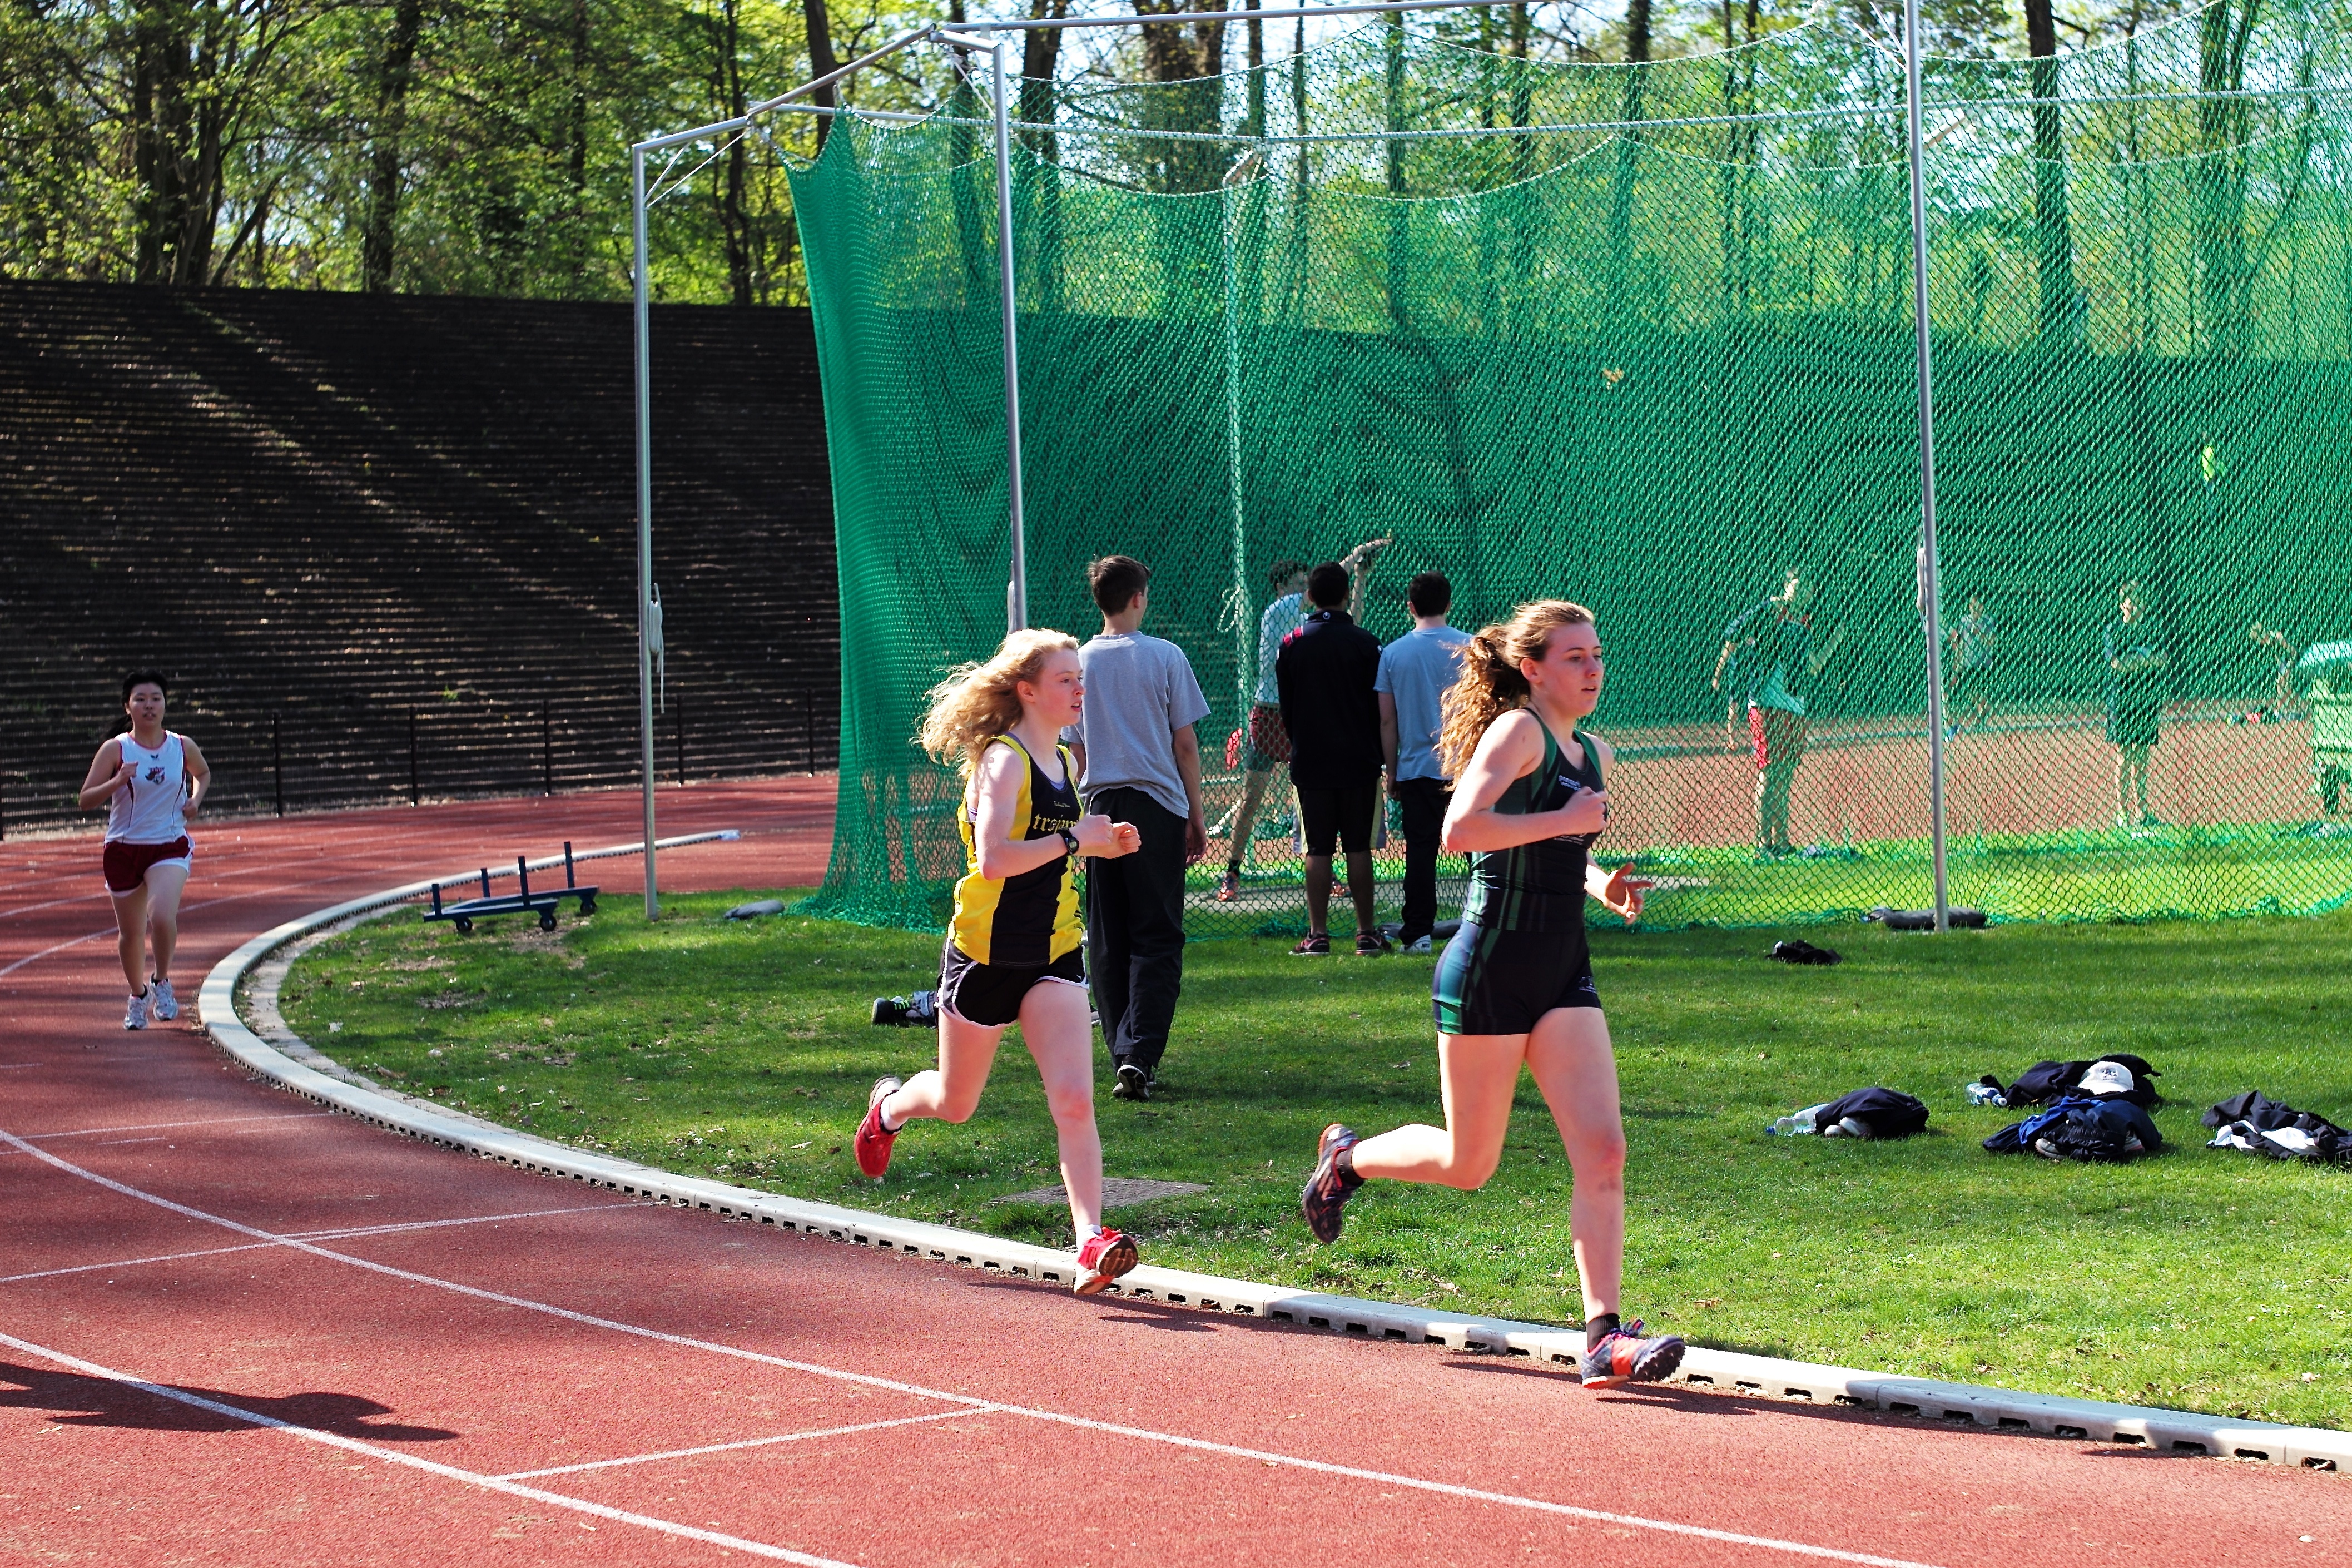
girl, track, sport, boy, running, run, jumping, runner, ash, player, competition, sports, highschool, varsity, athletics, meet, sprint, trackfield, human action, track and field athletics